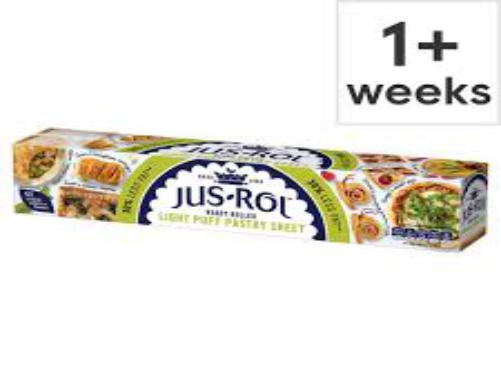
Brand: Jus-Rol
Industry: Food